Karl Josef Müller

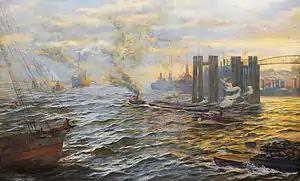
Hamburg harbor

In 1903, at the age of thirty-eight, he married Louise Rebecca Franziska Hauer, the daughter of Martin Hauer, a soap and perfume manufacturer. They had two daughters: Karla (1904), who became a singer, and Lotte (1911), who became an actress.